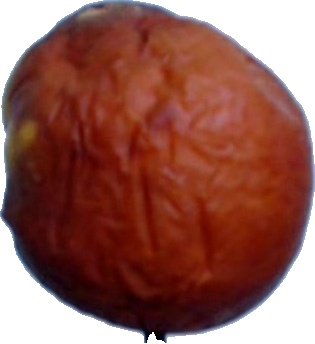
Label: apple_rotten_1